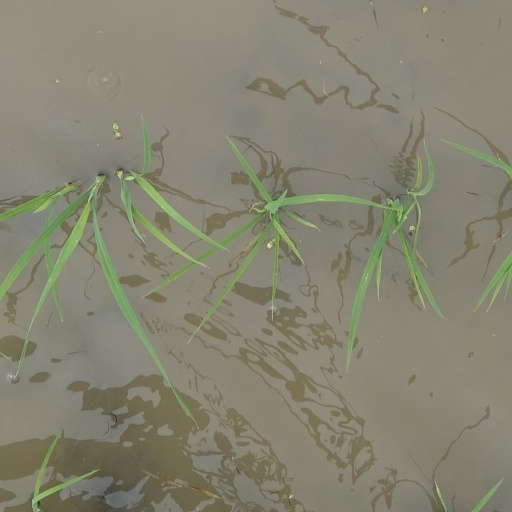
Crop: rice